Free German Trade Union Federation

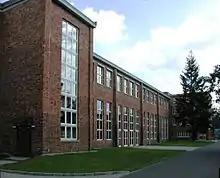
Georg-Waterstradt-Building, built c. 1952, at the trade union school

In spring 1946, the former ADGB Trade Union School in Bernau bei Berlin, which before Nazi rule had belonged to the (Federation of German Trade Unions), was given to the FDGB to use as a training centre. After some restoration work, the school opened in 1947 under the name (Theodor Leipart FDGB Trade Union School). In January 1952 it was given degree awarding status and renamed (Fritz Heckert Trade Union College). In the early 1950s the FDGB considerably increased the size of the school, constructing new buildings on the site, in addition to those of the former ADGB school. The original part of the school, completed in 1930, was a project of the Bauhaus design school and in 2017 it was added to the UNESCO World Heritage Site the Bauhaus and its Sites in Weimar, Dessau and Bernau.